Sula Chapel

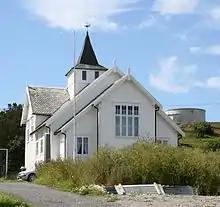
View of the church

Sula Chapel is a parish church of the Church of Norway in Frøya Municipality in Trøndelag county, Norway. It is located on the island of Sula. It is one of several churches for the Frøya parish which is part of the Orkdal prosti (deanery) in the Diocese of Nidaros. The white, wooden church was built in a long church design in 1925 using plans drawn up by the architect Martin Pettersen. The church seats about 200 people.